American paddlefish

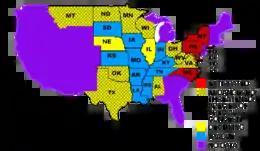
Map of the United States showing distribution of paddlefish

American paddlefish are highly mobile and well adapted to living in rivers. They inhabit many types of riverine habitats throughout much of the Mississippi Valley and adjacent Gulf slope drainages. They occur most frequently in deeper, low current areas such as side channels, oxbows, backwater lakes, bayous, and tailwaters below dams. They have been observed to move more than in a river system.